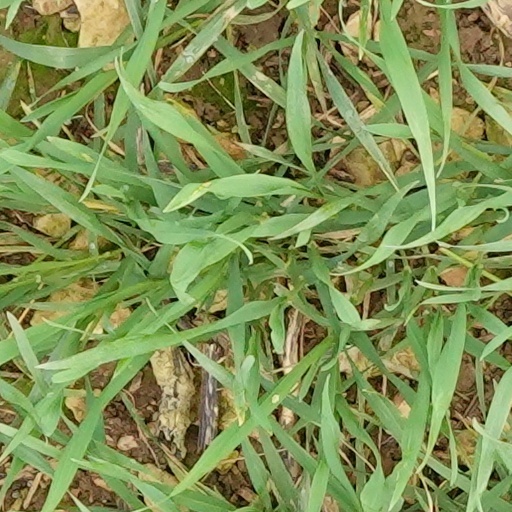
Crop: wheat